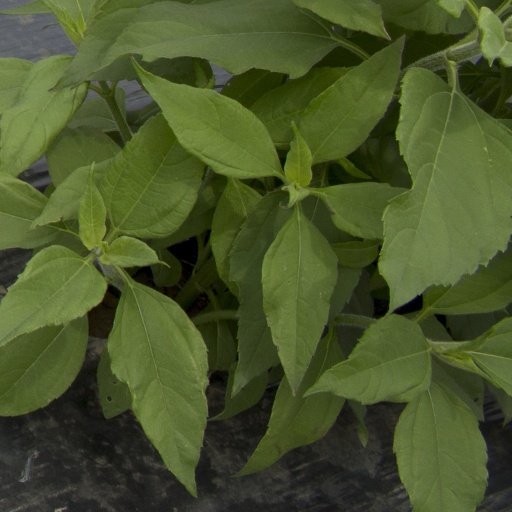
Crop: Jerusalem artichoke